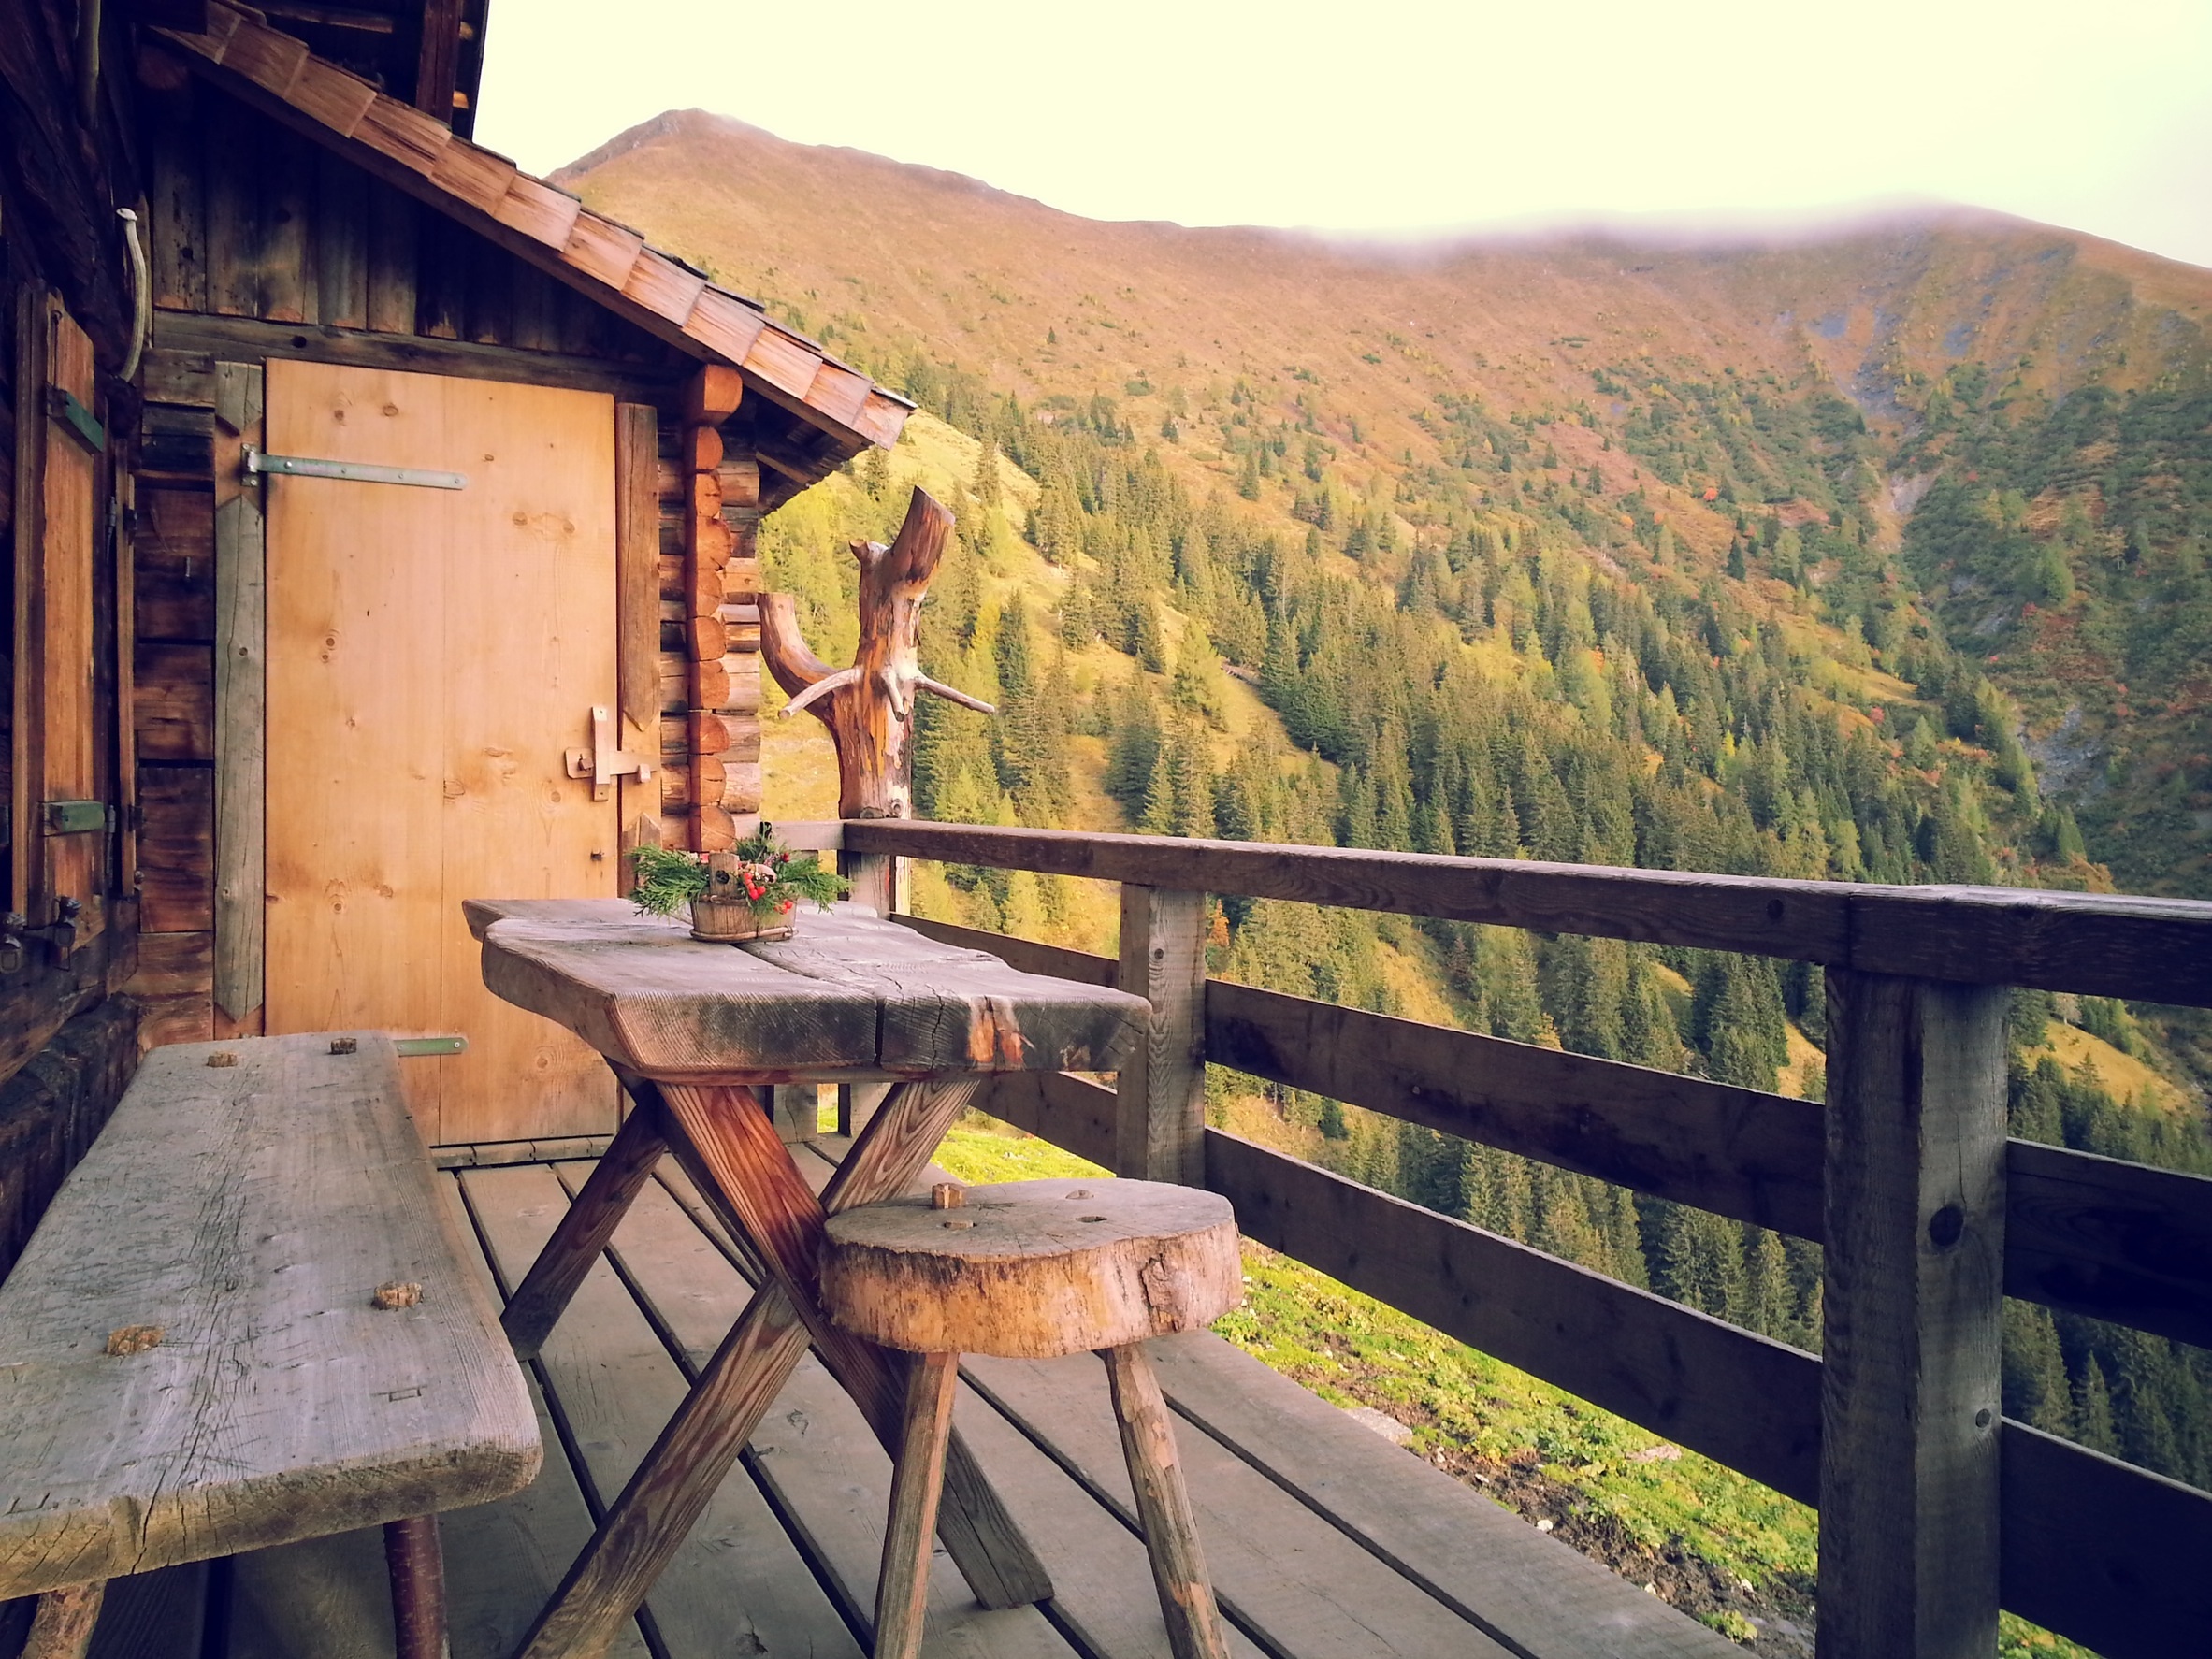
table, nature, deck, wood, bench, house, stool, view, home, porch, cottage, trees, hills, mountains, estate